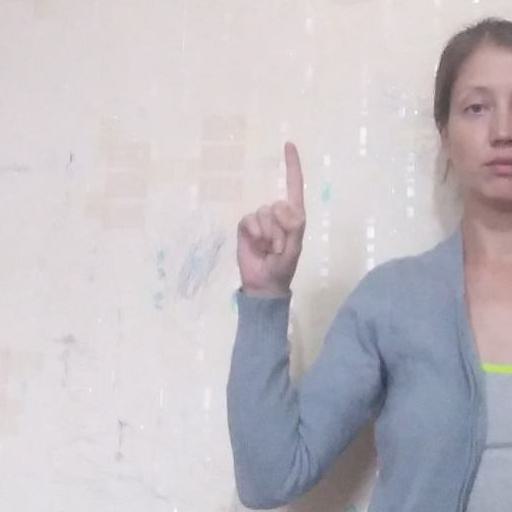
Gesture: one